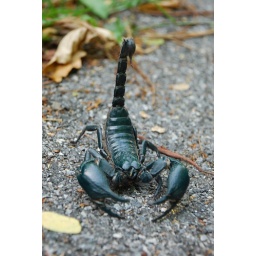
A green Asian scorpion on the road into Khao Yai National Park in Thailand.